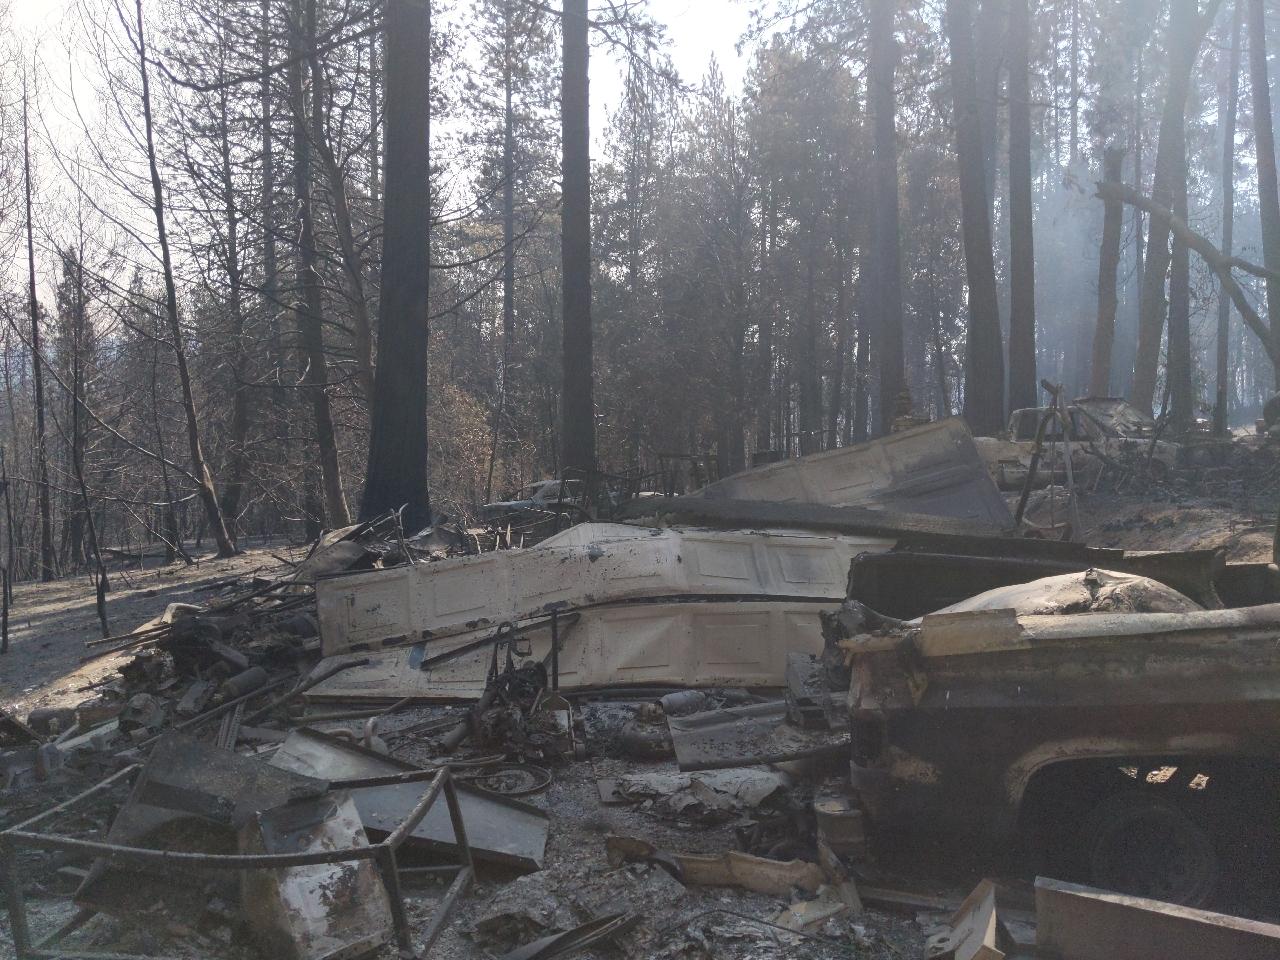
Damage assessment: destroyed